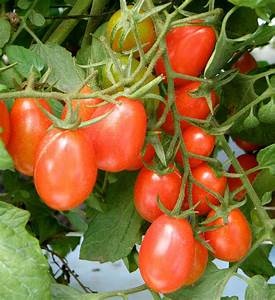
Label: tomato